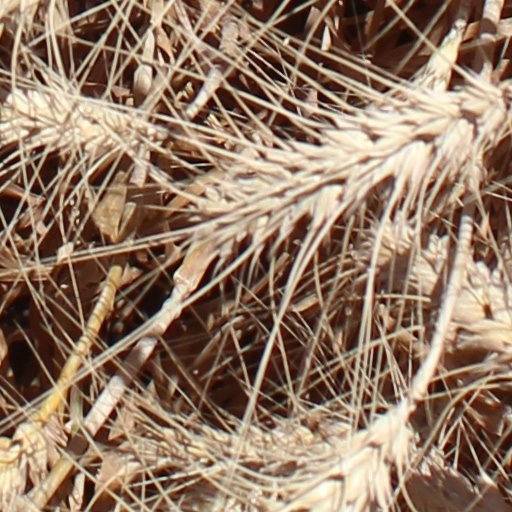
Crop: wheat